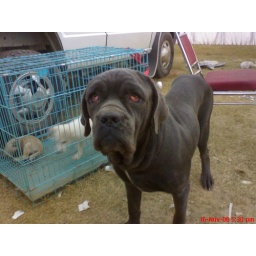
killler,i take ths picture from dog show in mohali ph7 ground